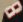
Number: 8